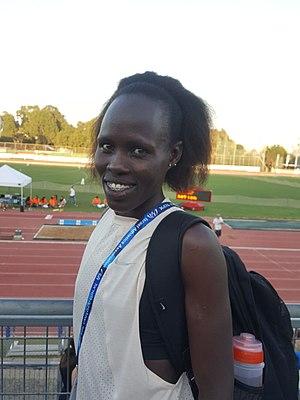
Lonah Chemtai Salpeter est une athlète kényane naturalisée israélienne, spécialiste des courses de fond, championne d'Europe sur 10 000 m en 2018 à Berlin.